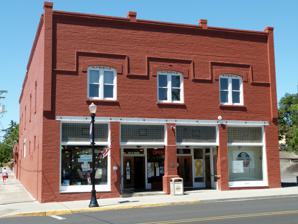
Building: S. B. Barker Building
Country: United States of America
Year built: 1903
United States historic place S. B. Barker Building U.S. National Register of Historic Places U.S. Historic district Contributing property The Barker Building in 2012 Location 333 S. Main Street Condon, Oregon Coordinates 45°14′04″N 120°11′06″W / 45.234340°N 120.185062°W / 45.234340; -120.185062 Area 0.2 acres (0.081 ha) Built 1903 Architectural style Italianate Part of Condon Commercial Historic District ( ID98000609 ) NRHP reference No. 89000053 Added to NRHP February 21, 1989 The S. B. Barker Building , also known as the Dunn Brothers Building , is a historic commercial building in Condon , Oregon , United States . Built in 1903 adjacent to a spring at the center of downtown Condon, this Italianate general store typifies the mercantile businesses serving ranches and farms throughout eastern Oregon in the early part of the 20th century. Its early proprietors, Simon Bradbury Barker (owner 1903–1918) and James Dunn Burns (owner 1926–1968), were leading economic and political figures in Gilliam County, and Barker became a prominent businessman statewide. Despite its initially central location, the building came to be on the south edge of downtown as the business district migrated north to meet the railroad. The building was added to the National Register of Historic Places in 1989. See also National Register of Historic Places listings in Gilliam County, Oregon References